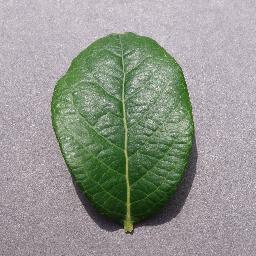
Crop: blueberry
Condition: healthy